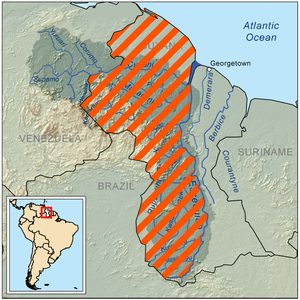
La Guayana Esequiba connue également sous le nom de Territorio Esequibo ou, au Venezuela, de Zona en reclamación, est le nom donné, au Venezuela, à la partie occidentale du Guyana située entre la frontière internationalement reconnue entre les deux pays et le fleuve Essequibo. Ce territoire, d'une superficie de 159 500 km², a été incorporé à la République coopérative du Guyana dont il représente 62 % de la superficie totale. Le Venezuela en réclame la souveraineté, fondée sur le traité de Genève du 17 février 1966.
La Guyane britannique est une ancienne colonie britannique située sur la côte nord de l'Amérique du Sud, désormais la nation indépendante du Guyana.